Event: Nepal Earthquake
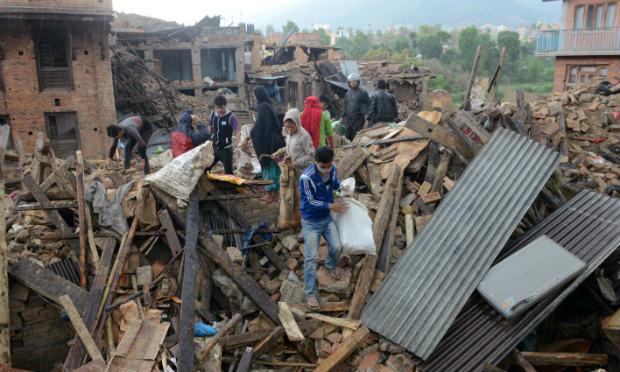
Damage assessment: damage